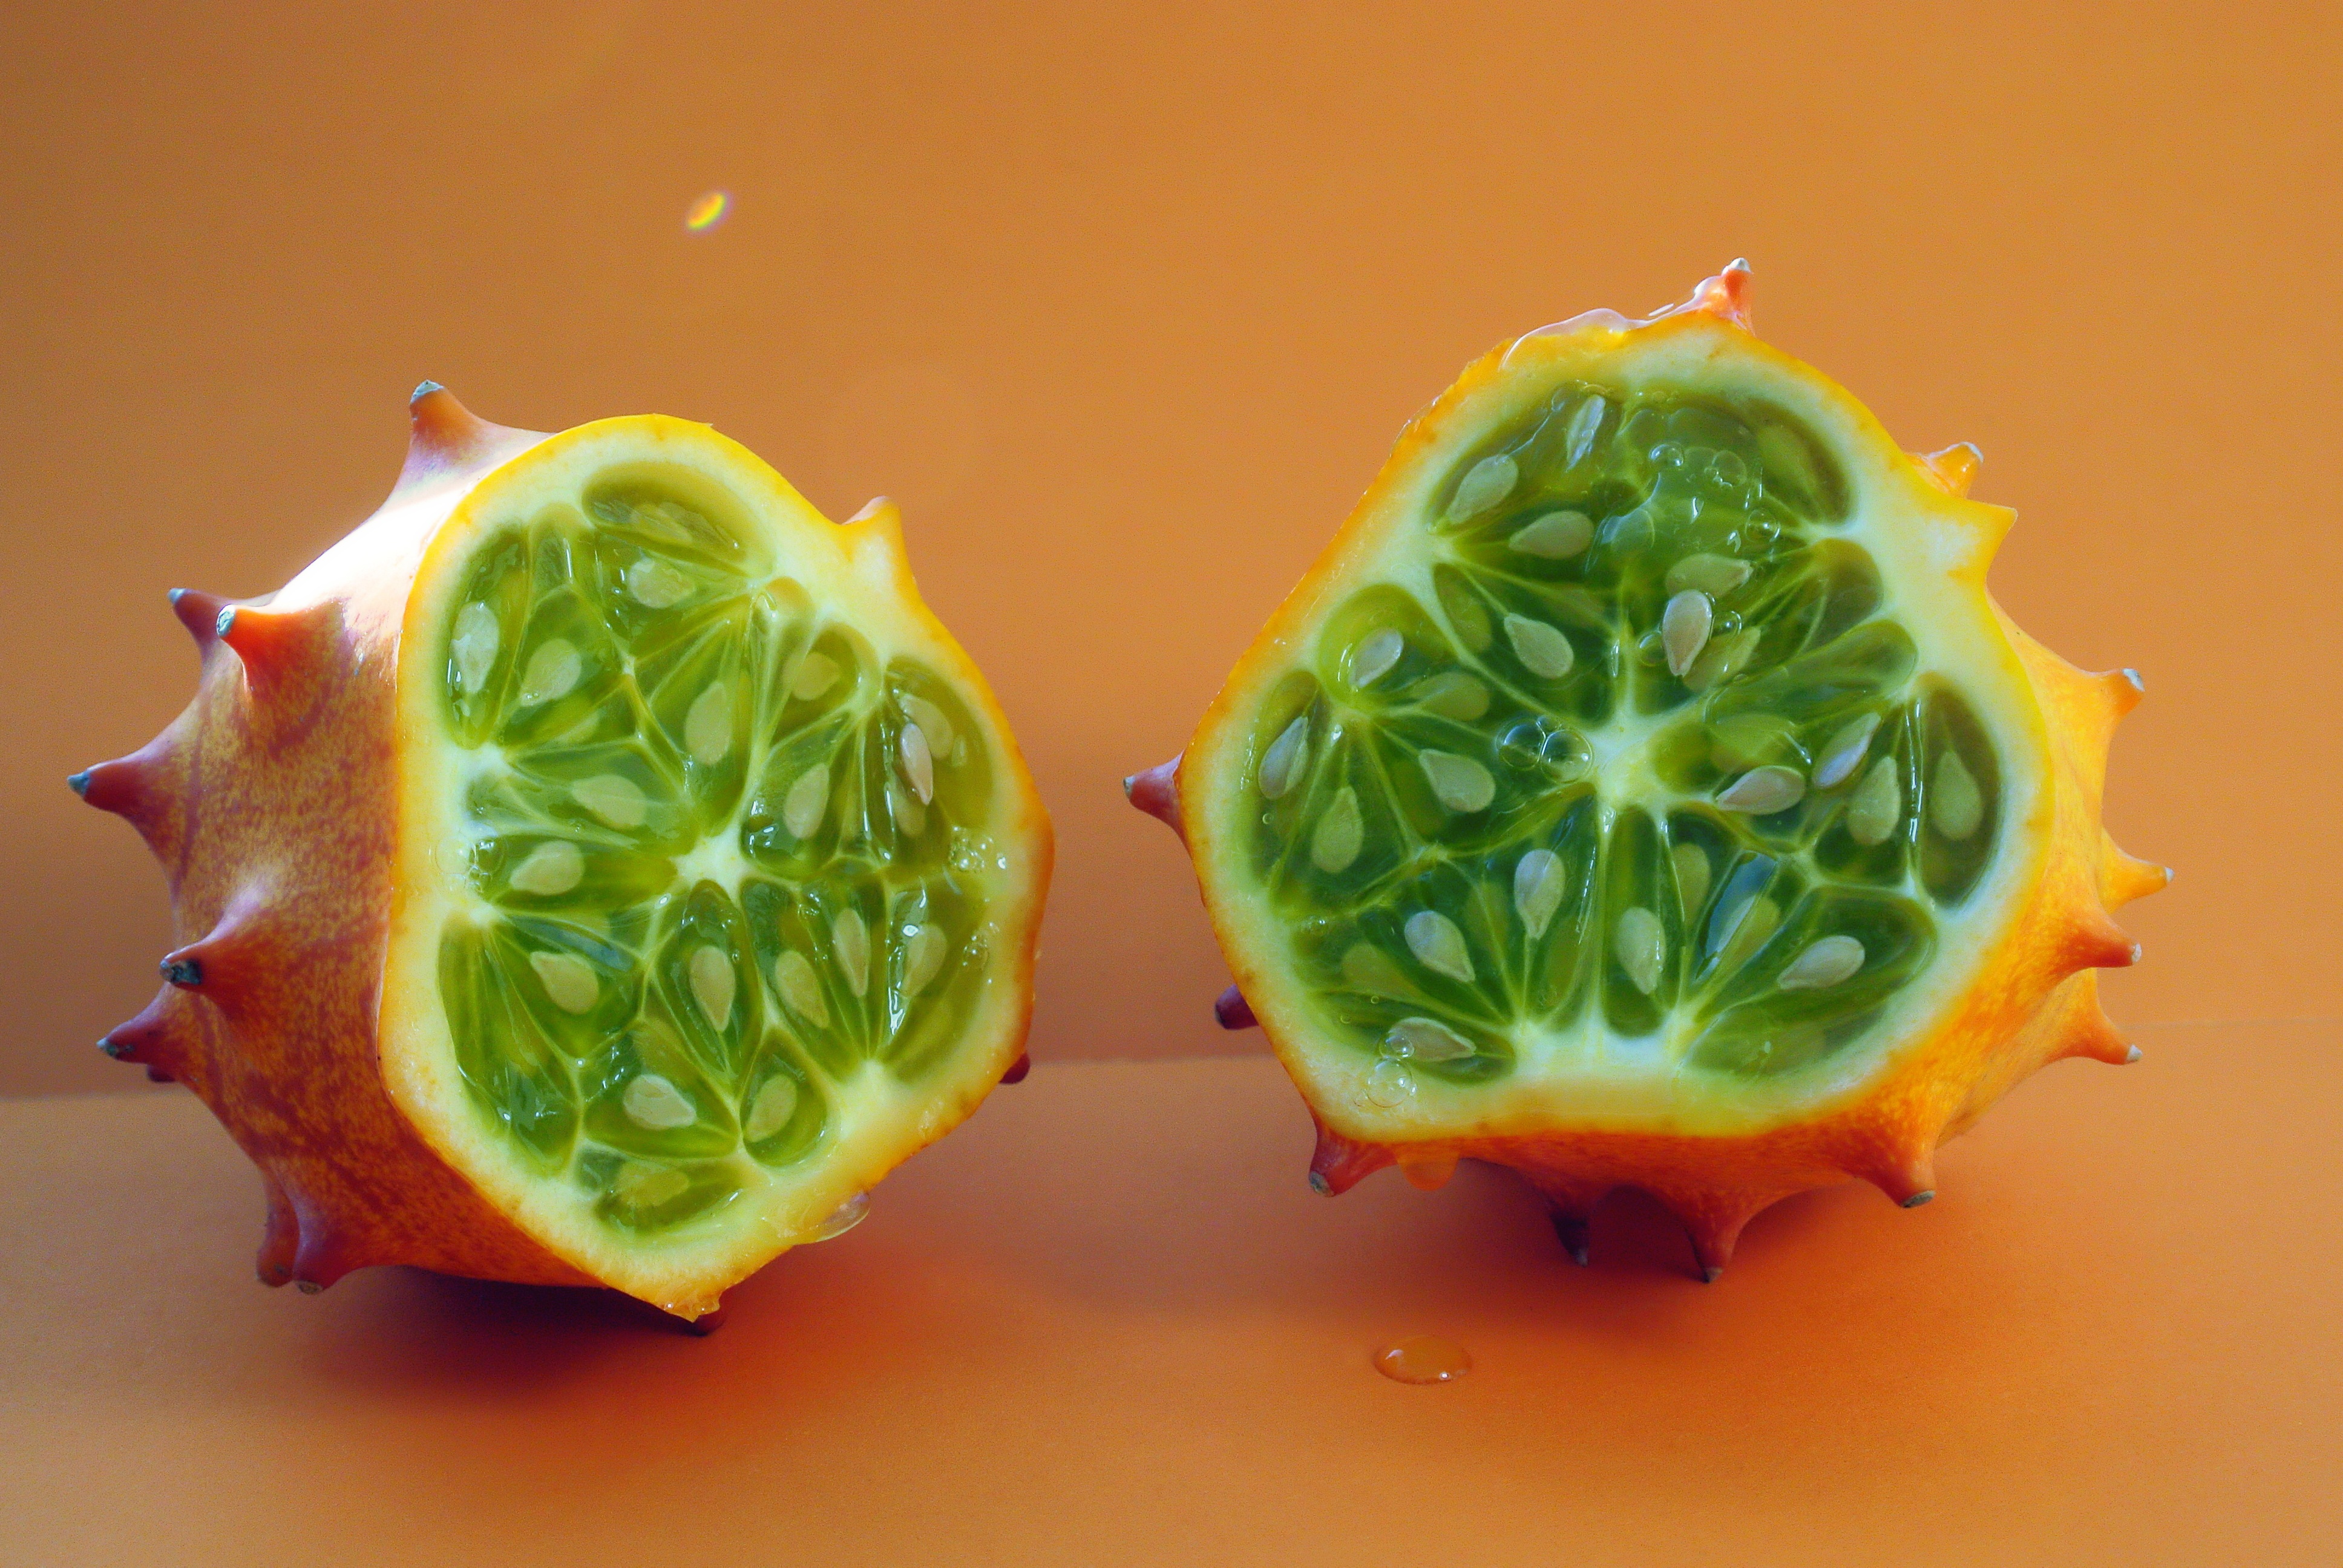
plant, fruit, flower, orange, food, green, produce, vegetable, gourd, seeds, carving, melon, cucurbita, macro photography, flowering plant, horned melon, land plant, cucumber gourd and melon family, african cucumber, jelly melon